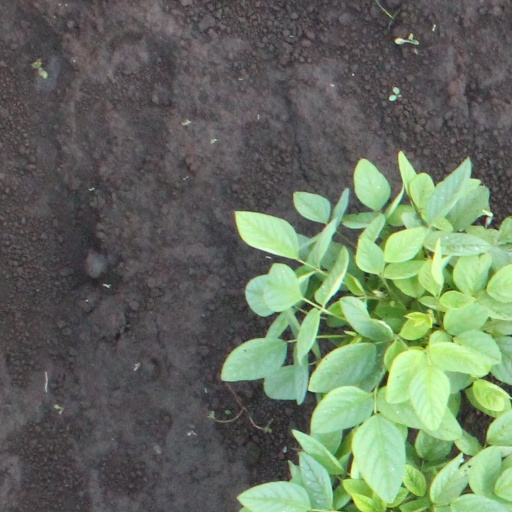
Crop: soybean